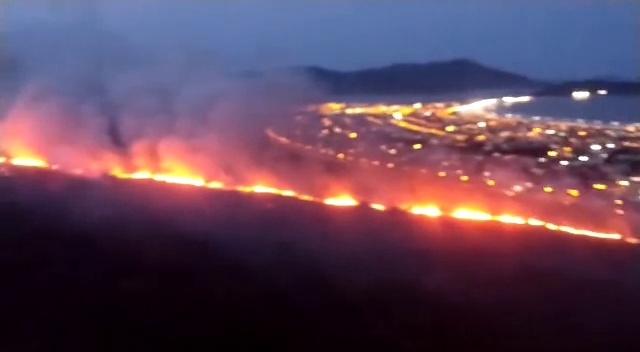
Fire: yes
Smoke: yes